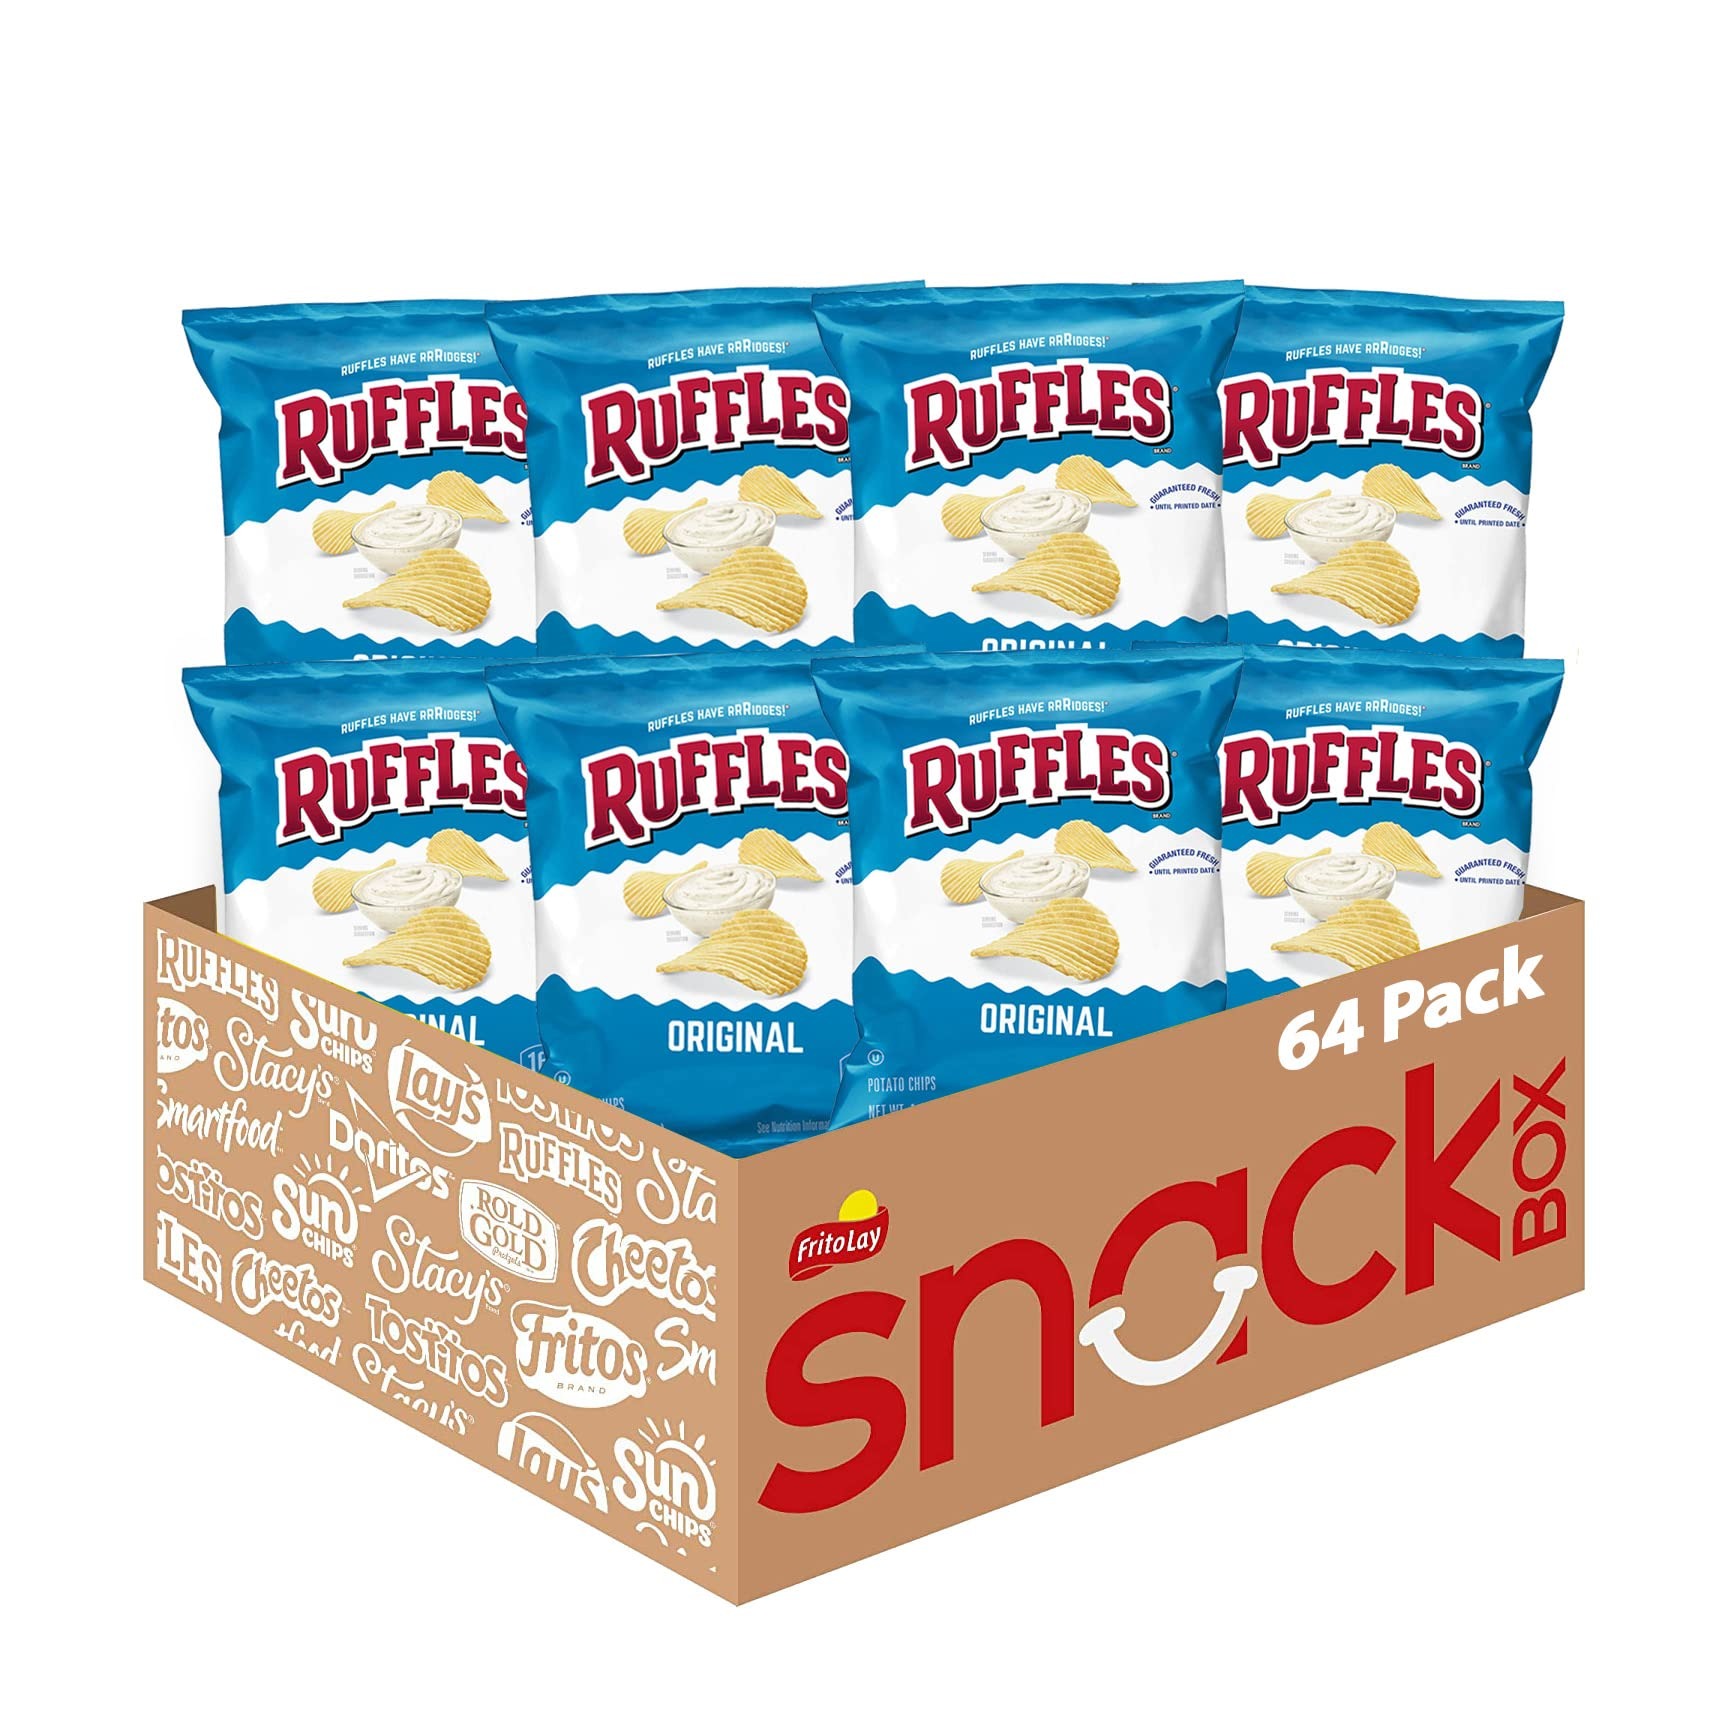
Item Name: Ruffles Original Potato Chips, 1.5 Ounce (Pack of 64)
Bullet Point: Pack of 60 1.5oz Bags
Value: 96.0
Unit: Ounce

Price: 45.49